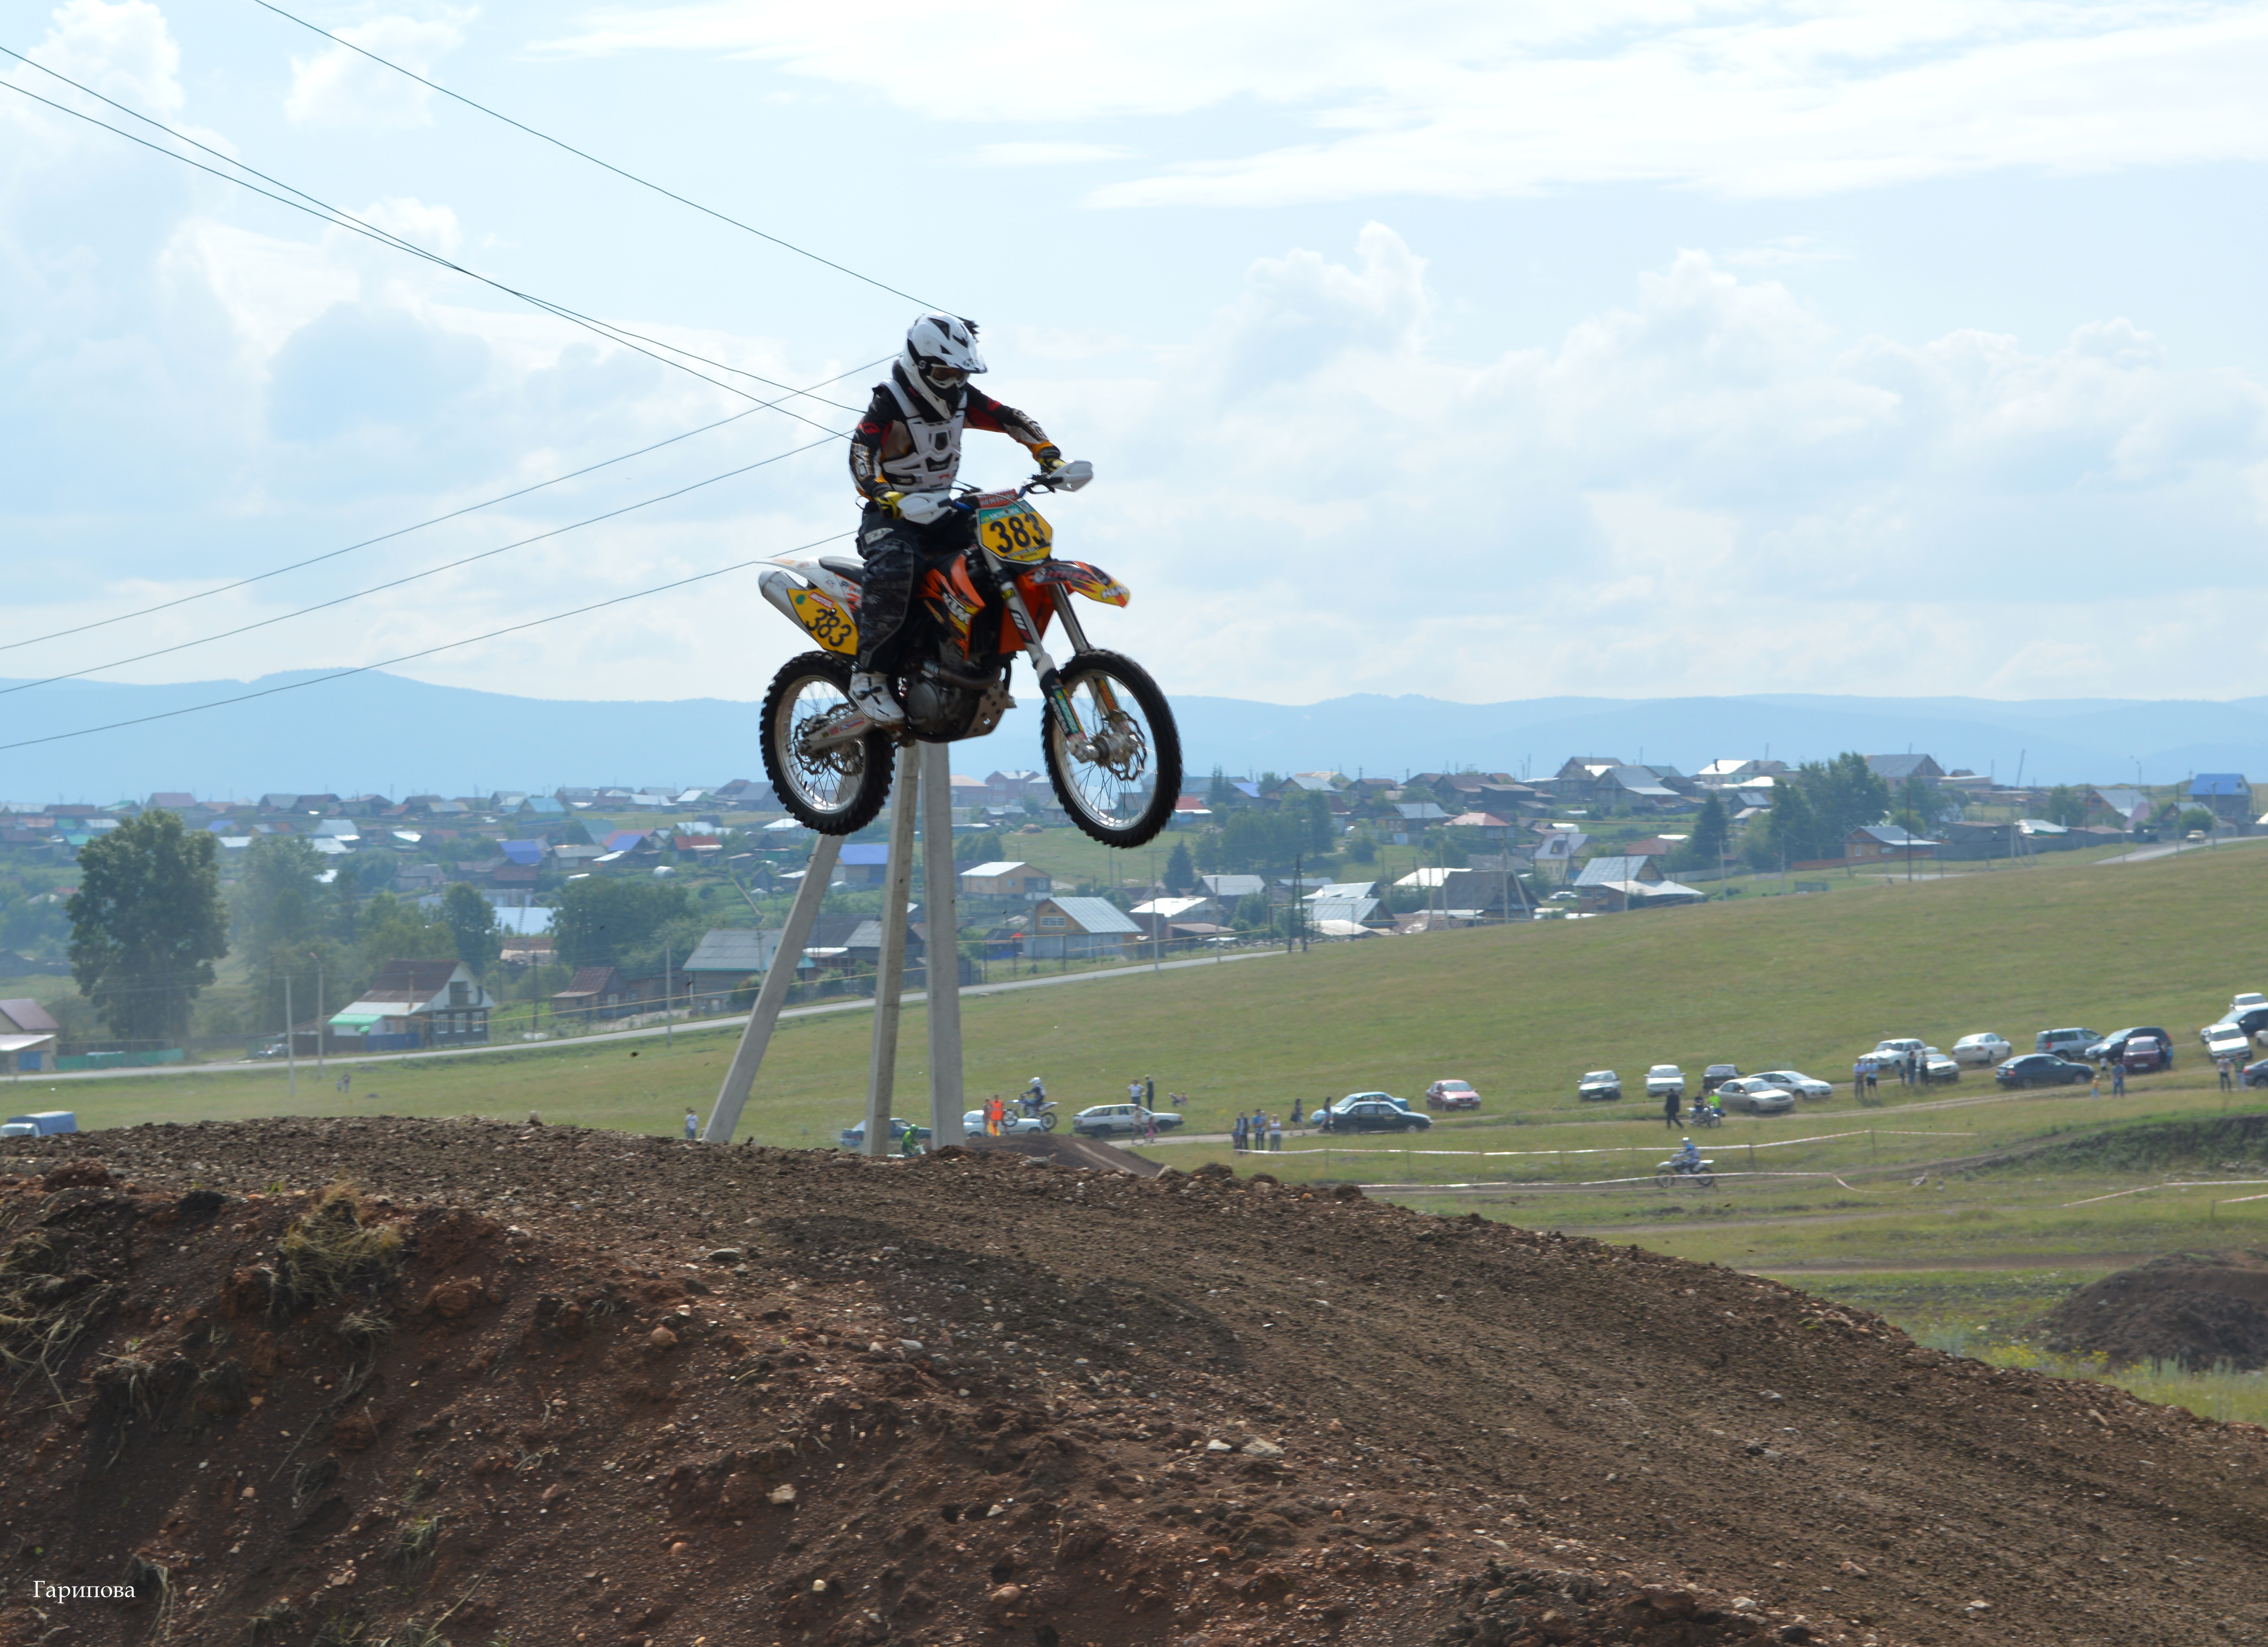
motocross, mountainous landforms, freestyle motocross, extreme sport, motorsport, freeride, racing, motorcycle racing, motorcycling, endurocross, soil, atmosphere of earth, hill, stunt performer, mountain range, mountain, sky, off roading, terrain, sports, jumping, landscape, enduro, downhill mountain biking, race track, adventure, race, wheel, downhill, tree